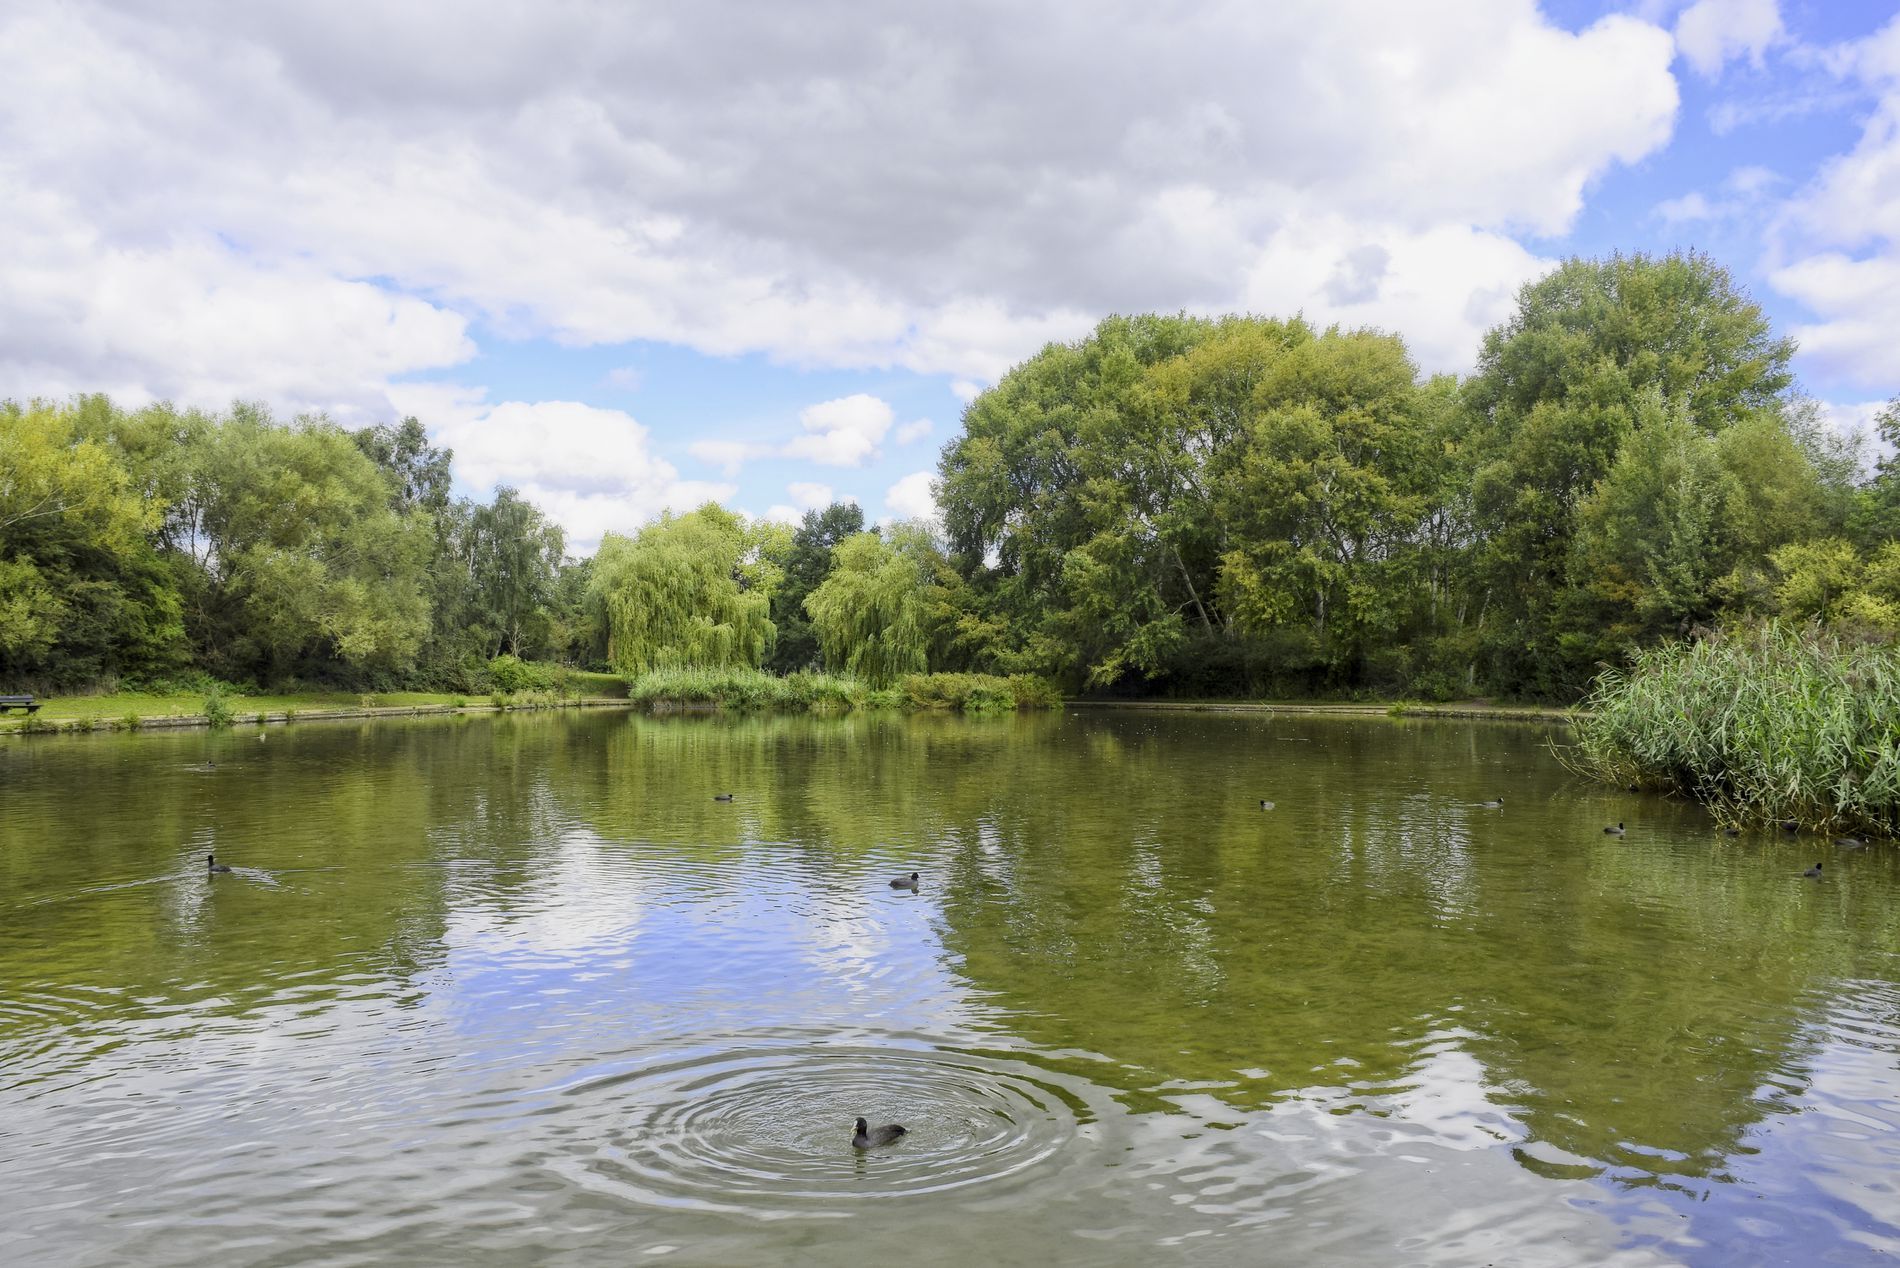
ducks lake
The photo shows a lake surrounded by green vegetation. Some clouds are in the sky, and in the foreground, some ducks are swimming, creating ripples in the calm water. Other ducks are scattered around the lake. The overall atmosphere is one of peace and tranquility.
The lighting in this image is natural, with daylight filtering through scattered clouds, highlighting the natural colors of the trees and water. The image was taken from a low, eye-level perspective near the water's edge, giving the view a sense of expansiveness and beautifully highlighting the details of the landscape.
Labels: Nature, Outdoors, Pond, Water, Scenery, Land, Animal, Bird, Lake, Landscape, Plant, Vegetation, Ripple, Tree, Swamp, Sky, duck
Camera: NIKON CORPORATION NIKON D5300
Aperture: F11
Exposure: 1/80 sec
ISO: 100
Focal length: 18.0 mm